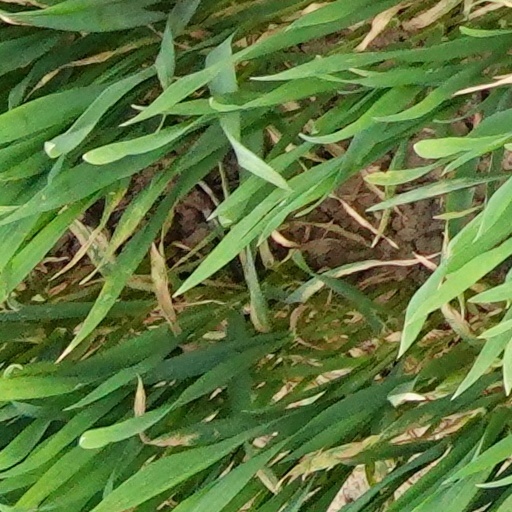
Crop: wheat